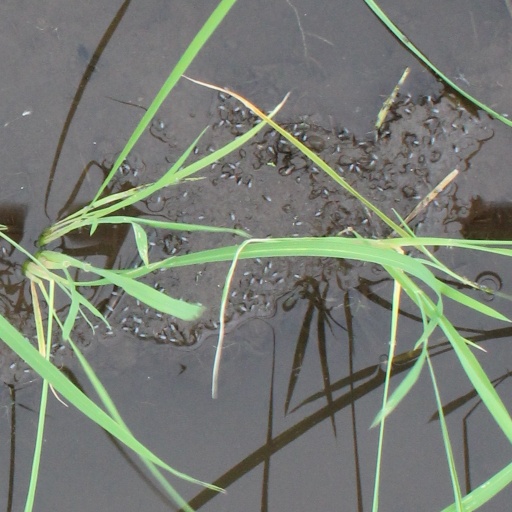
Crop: rice